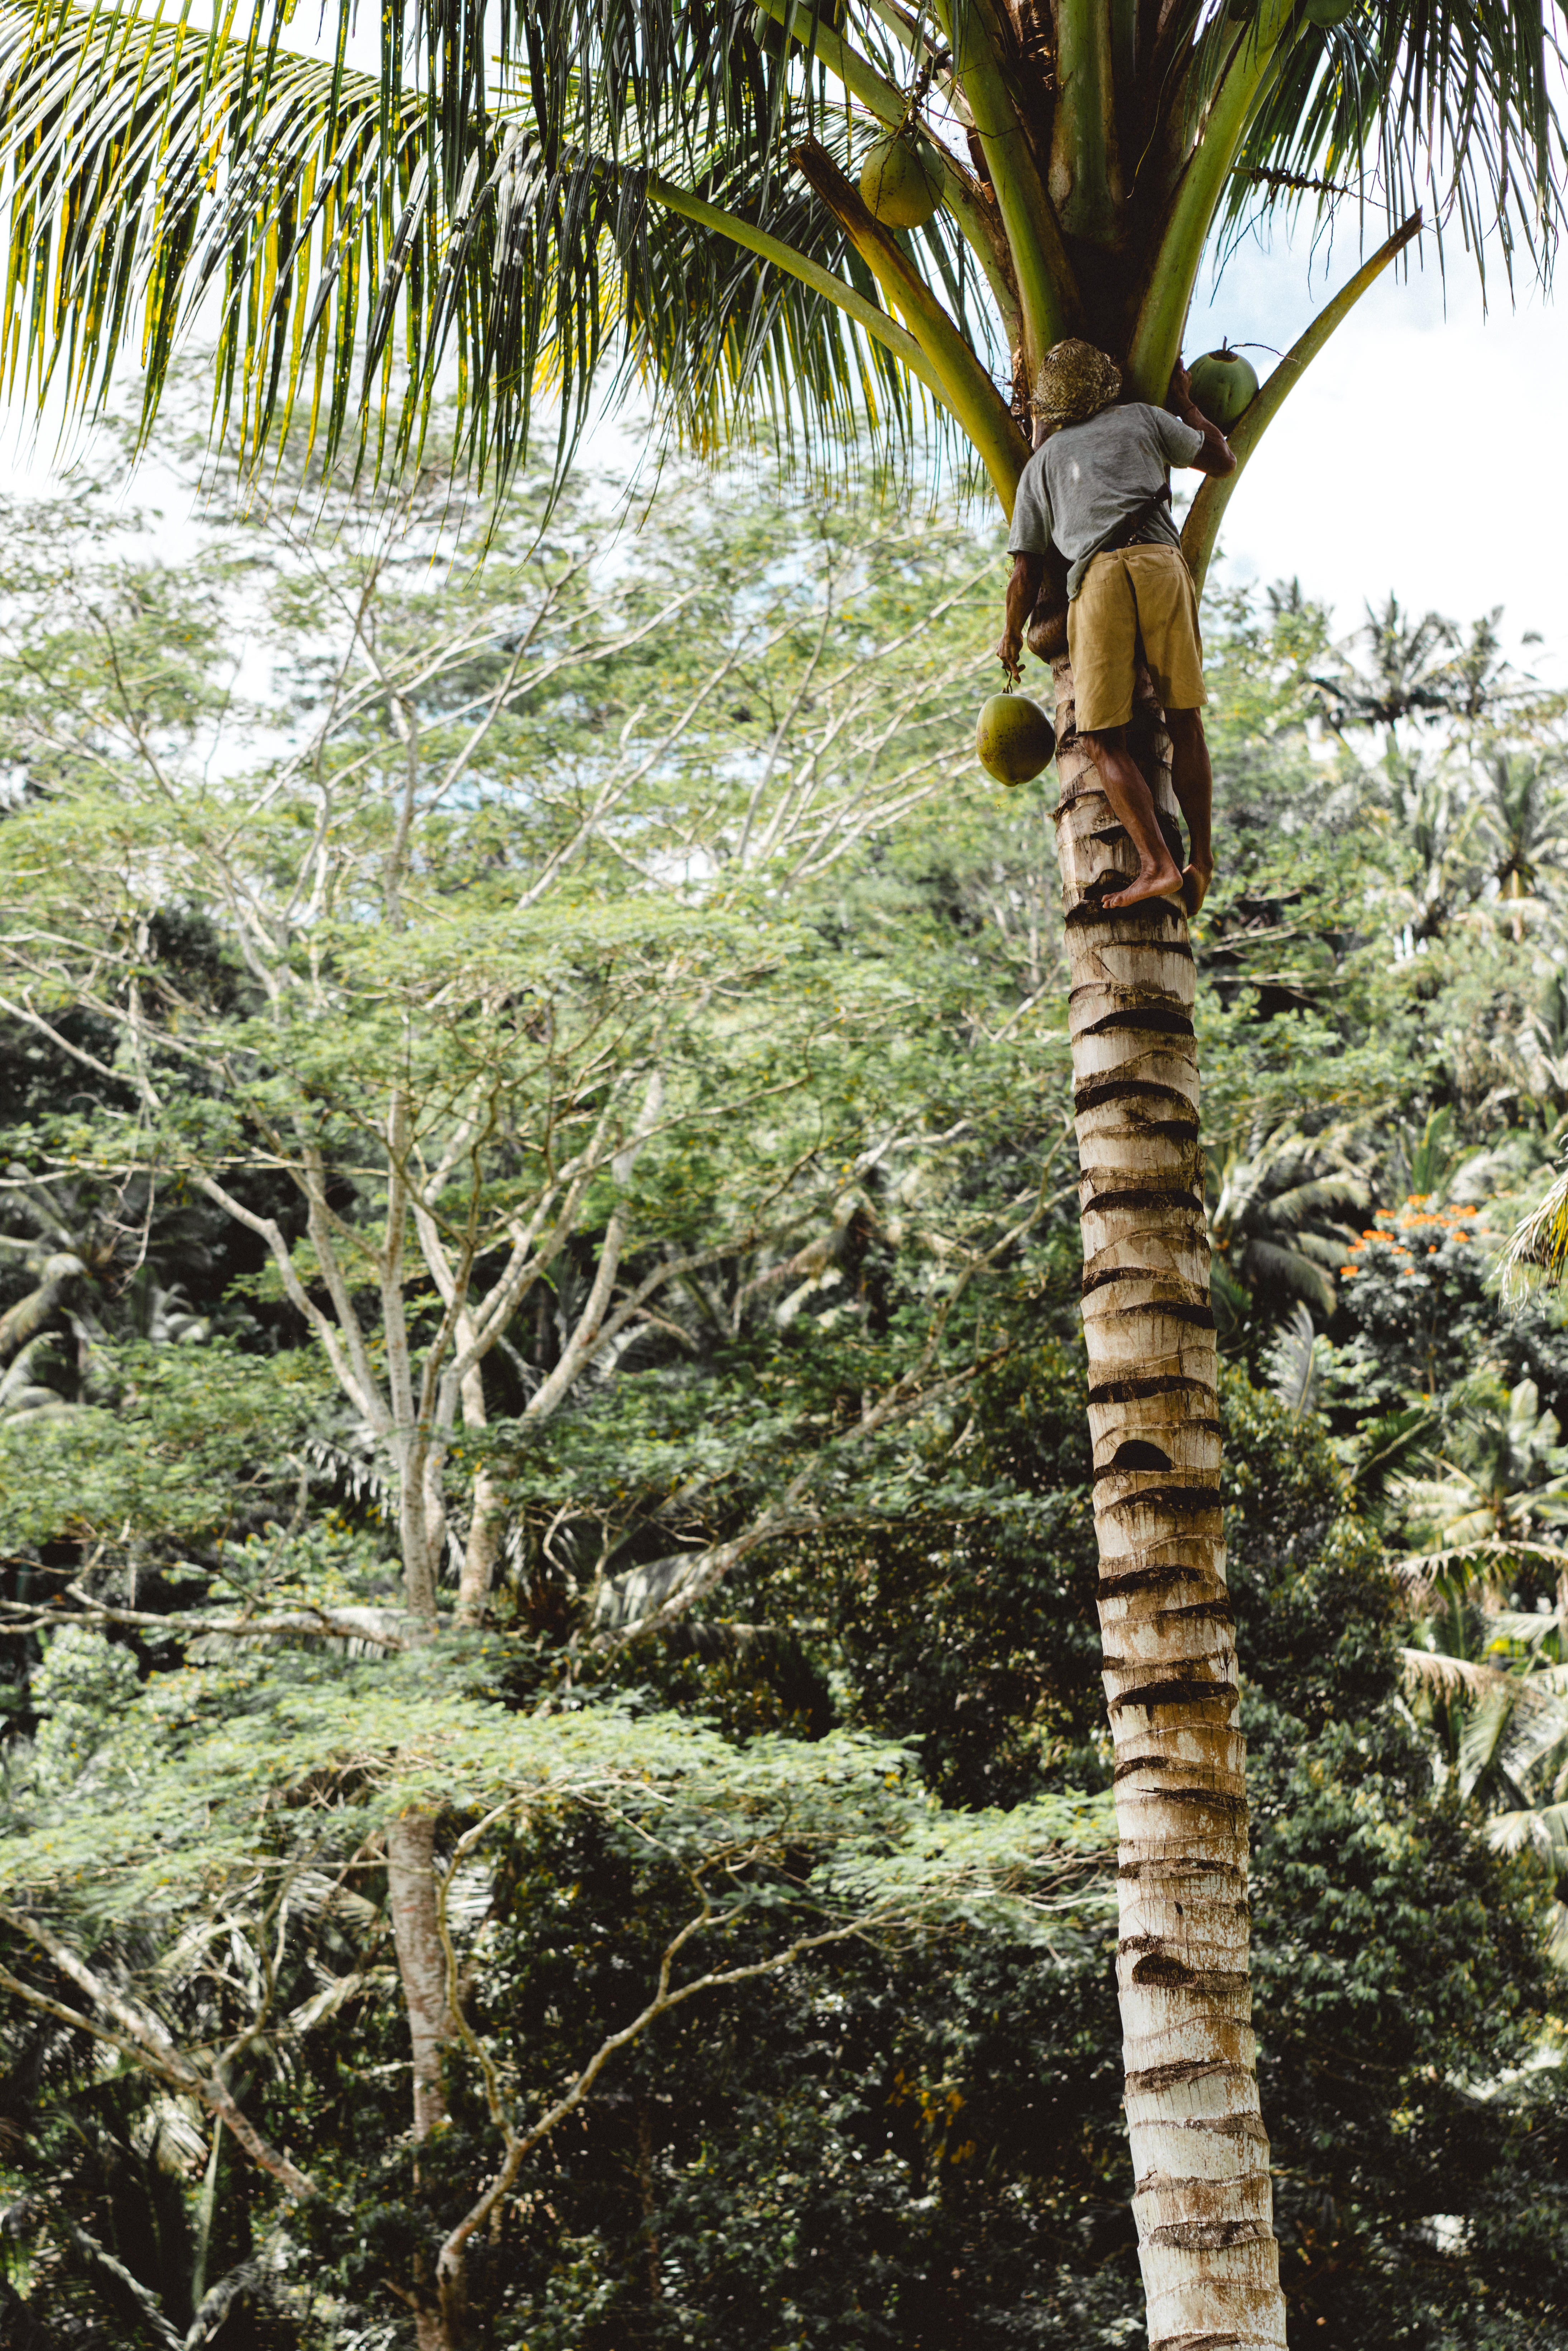
tree, forest, branch, plant, flower, trunk, jungle, botany, garden, flora, rainforest, habitat, flowering plant, woody plant, land plant, outdoor structure, arecales, palm family